The Four Seasons (Poussin)

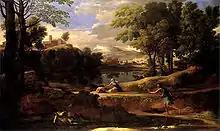
Nicolas Poussin: "Landscape with a man killed by a snake" 1648, National Gallery

Winter or The Flood is most commonly referred to by its French title Le Deluge. In this highly original painting Poussin depicts the final stages of the horrific cataclysm of The Flood with restraint. The picture records the moment when the floods are finally covering the plain with the last few rocky outcrops disappearing under the rising waters. The horizontal lines used in his other paintings to create a sense of order here lead the eye through the painting with increasing unease. The moonlit scene is colored in different shades of bluey grey, interrupted by flashes of lightning.